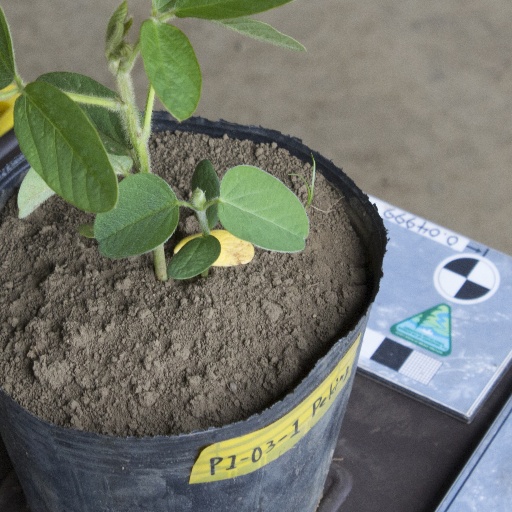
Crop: soybean